Sanskrit Buddhist literature

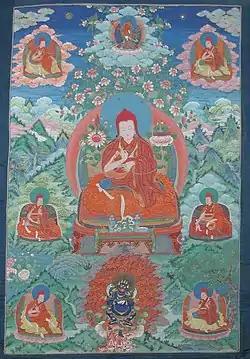
Thangka painting of Sakya Pandita, Eastern Tibet, 18th century

The earliest Buddhist texts were orally composed and transmitted in Middle Indo-Aryan dialects called Prakrits. Various parallel passages in the Buddhist Vinayas state that when asked to put the sutras into "chandasas" the Buddha refused and instead said the teachings could be transmitted in "sakāya niruttiyā" (Skt. "svakā niruktiḥ")."" This passage was interpreted in different ways in India, China and in Western scholarship."" Various translations and passages in Indian Vinaya works interpret "chandasas" as referring to the language used by Brahmins, i.e. Vedic Sanskrit and "sakāya niruttiyā" as referring to local vernacular languages or dialects."" This view has also been taken by various modern scholars like Franklin Edgerton.